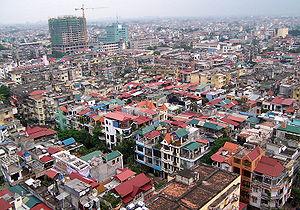
Le Viêt Nam, Viet Nam, Vietnam ou Viêtnam, en forme longue la république socialiste du Viêt Nam, est un pays d'Asie du Sud-Est situé à l'est de la péninsule indochinoise. Il partage ses frontières avec la Chine au nord, le Laos au nord-ouest et le Cambodge au sud-ouest. Sa capitale est Hanoï. La langue officielle est le vietnamien et la monnaie le dong. C'est un État communiste à parti unique, dirigé par le Parti communiste vietnamien depuis 1975.
Cet article présente la liste des villes du Viêt Nam.